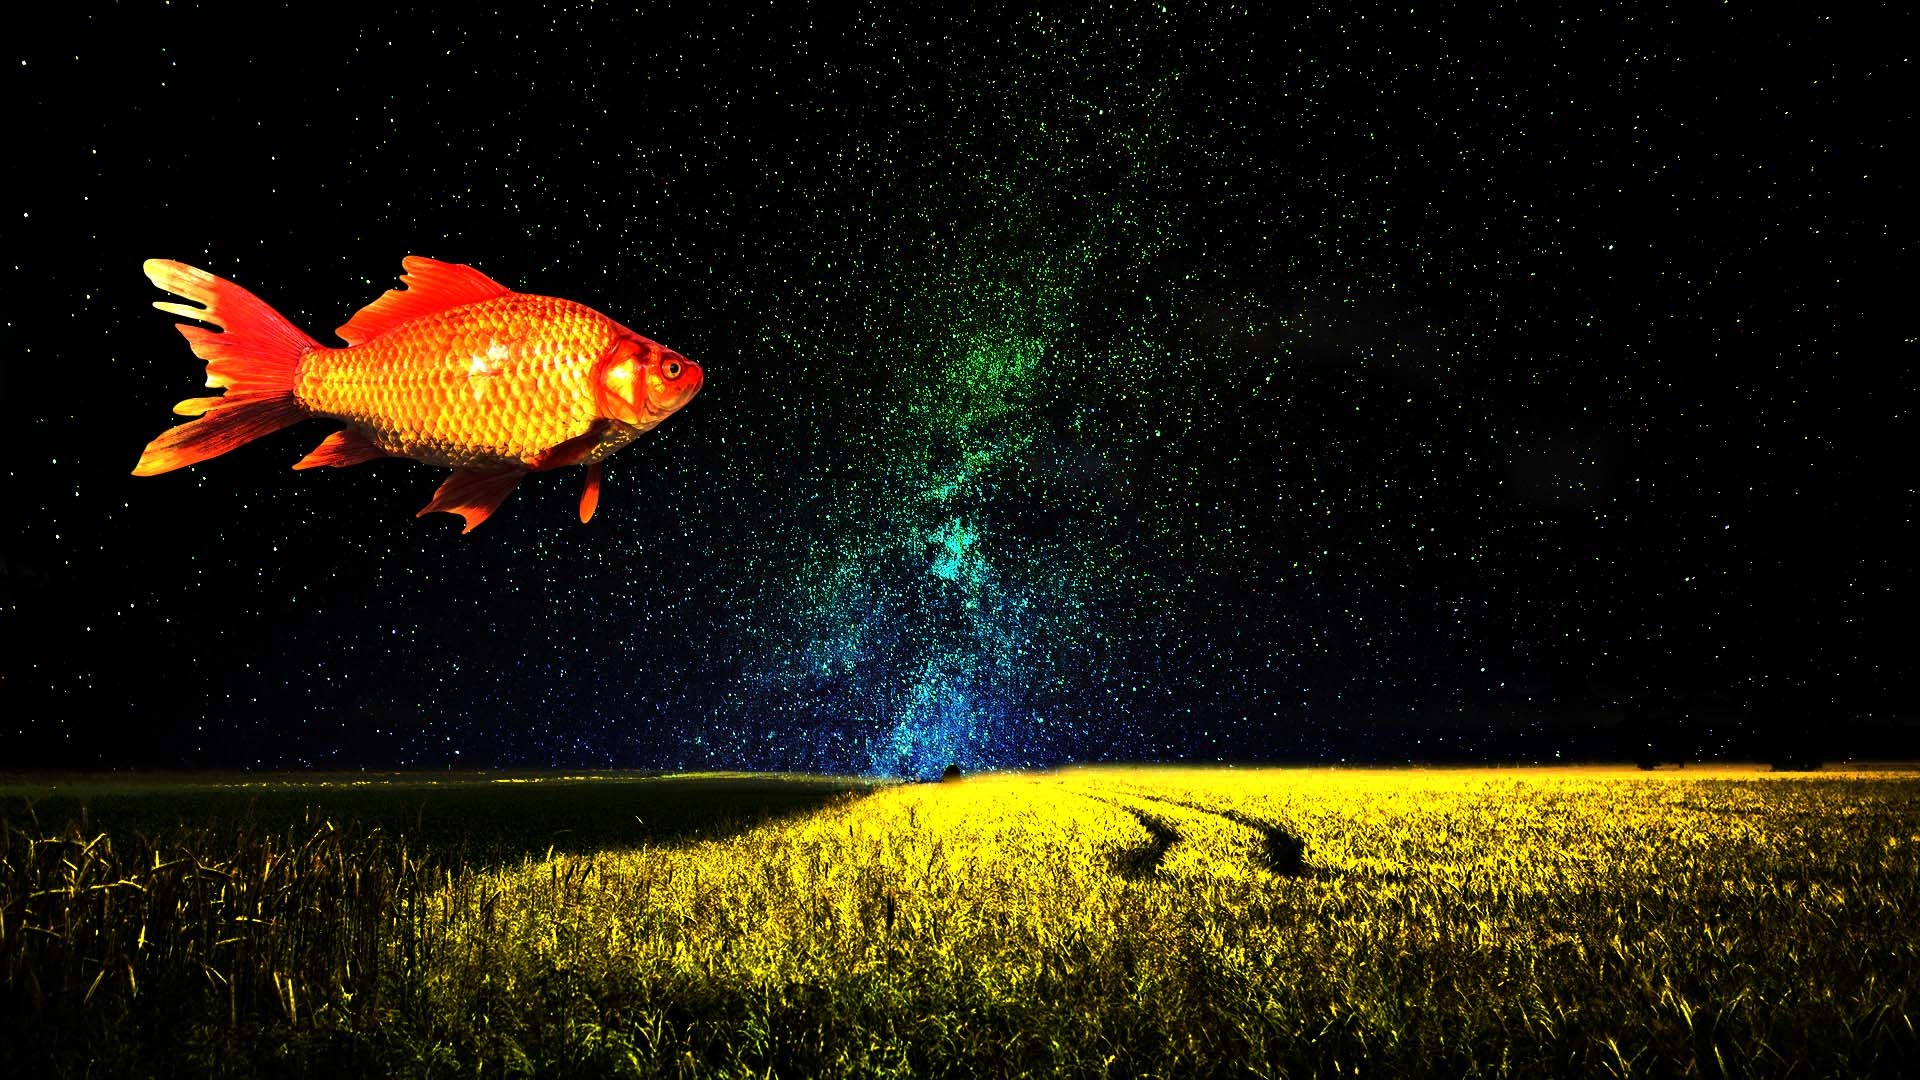
landscape, creative, light, sky, field, night, mystical, mystic, orange, color, floating, yellow, fish, artwork, swimming, majestic, dream, fantastic, mysterious, stars, bizarre, surreal, strange, dramatic, fantasy, magic, imagination, goldfish, magical, fairytale, wonderful, unreal, dreamlike, astronomical object, hallucination, computer wallpaper, geological phenomenon